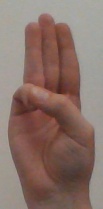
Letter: thaa